Italy (Everybody Loves Raymond)

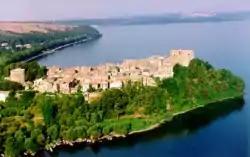
"Italy" was filmed in the town of Anguillara Sabazia outside of Rome.

After the first season of "Everybody Loves Raymond" ended in 1997, the series' creator, Philip Rosenthal, asked Ray Romano what he was going to do over the summer. When Rosenthal suggested he go to Italy, Romano did not accept because he was "not really interested in other cultures." According to Rosenthal, "After I got up off the floor, I realized: Here's an episode." Directed by Gary Halvorson, "Italy" guest stars Silvana De Santis as Colletta, Pierrino Mascarino as Giorgio, Alex Meneses as Stefania, David Proval as Signore Fogagnolo, Enzo Vitagliano as the Bocce player, Sergio Sivori, Vanni Bramat, Luca Francucci and Alessandro Francucci. It was filmed in July 2000 in the town Anguillara Sabazia outside of Rome. Romano first hinted of the episode in an interview published that same month in the "Rome News-Tribune".